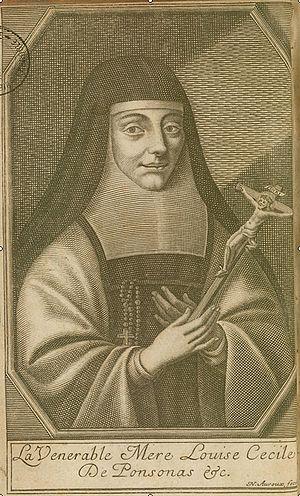
Gravure de la mère de Ponçonas
L'abbaye Sainte-Cécile de Grenoble est un ancien couvent de femmes situé à Grenoble, dont l'activité s'étend entre les bornes historiques de la Contre-Réforme catholique et de la Révolution française. Le « siècle des saints » qui s’ouvre avec le XVIIᵉ siècle voit la création et l’essor de l’institution, tandis que le « siècle des lumières » qui le suit la voit difficilement survivre et la Révolution française précipite sa disparition.